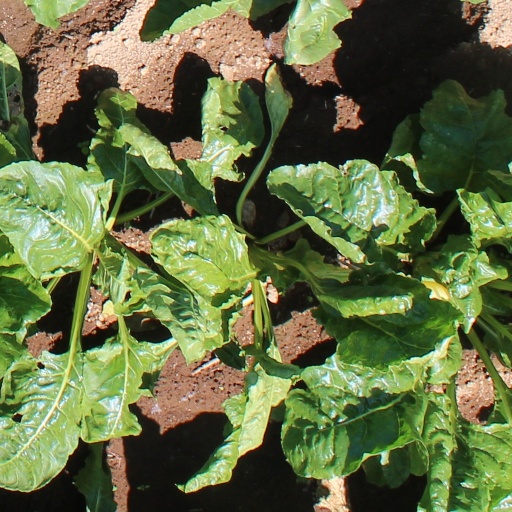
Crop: sugar beet